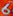
Number: 6